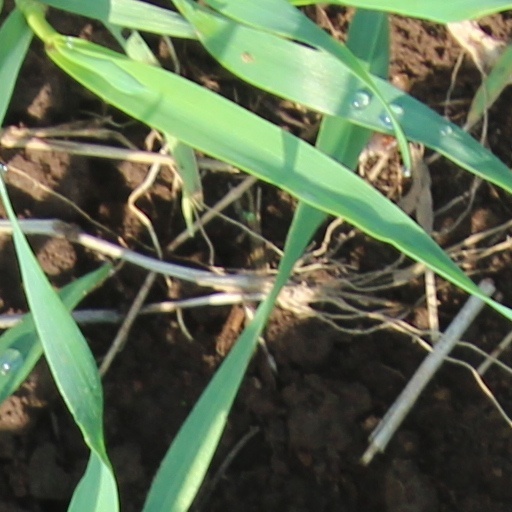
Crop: wheat